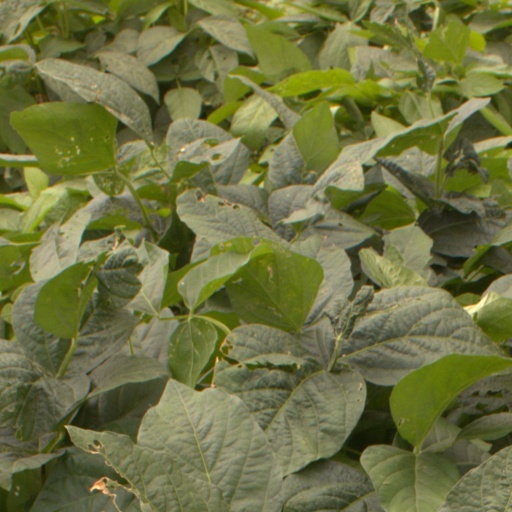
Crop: soybean